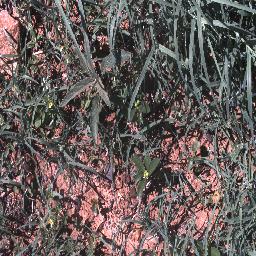
Label: negative